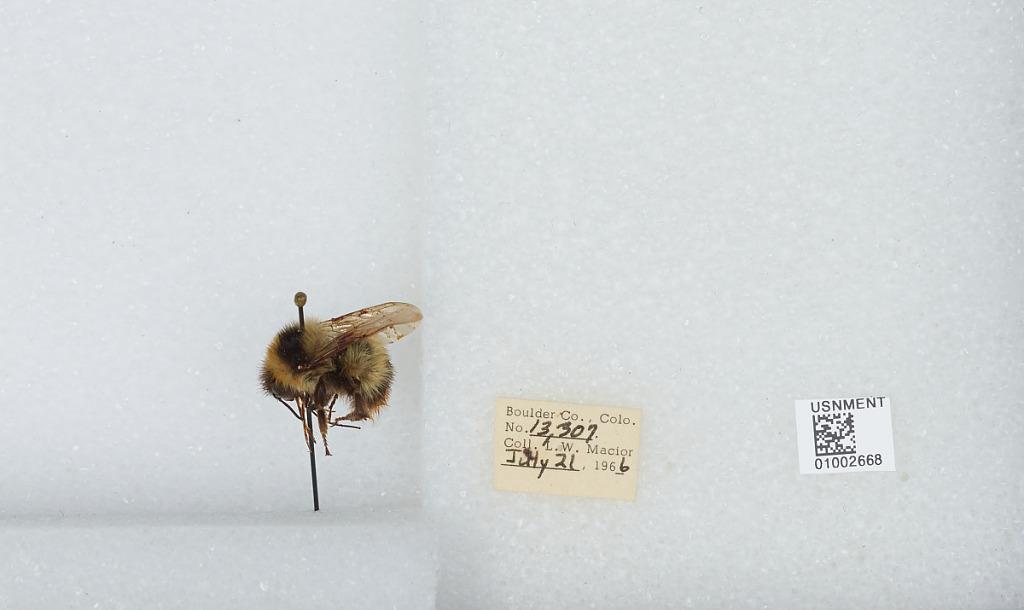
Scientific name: Bombus (Alpinobombus) balteatus Dahlbom
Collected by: L. Macior
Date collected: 1966-7-21
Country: United States
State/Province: Colorado
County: Boulder
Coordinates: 40.0275, -105.252